List of career achievements by Roger Federer

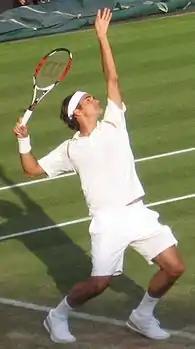
Roger Federer has won 20 Grand Slam titles from 2003 to 2018 including an all-time record of 8 Wimbledon Titles.

Roger Federer has won 20 Grand Slam singles titles, third to Rafael Nadal (22) and Novak Djokovic (24). He has reached 31 Grand Slam finals, second behind Djokovic (37), including 10 consecutive, and another 8 consecutive (the two longest finals streaks in history), 46 semifinal appearances, second behind Djokovic, and 58 quarterfinal appearances, second behind Djokovic. He is one of eight men to have won a career Grand Slam (winning all four Grand Slams at least once) which he achieved in 2009 and is one of four players to have won a career Grand Slam on three different surfaces, hard, grass and clay courts. Federer has won 8 Wimbledon titles, an all-time record. From 2005 to 2010 Federer reached the finals in 18 out of 19 consecutive grand slams, winning 12 titles. He is the only player to win 3 different tournaments at least 5 times (Wimbledon, Australian Open, US Open). He is the only player to win two Grand Slams five consecutive times at Wimbledon from 2003 to 2007 and the US Open from 2004 to 2008. Federer has spent 310 weeks as the No. 1 ranked player in the world, second only to Djokovic, and a record of 237 consecutive weeks.